Viratra Vankal Mata Temple

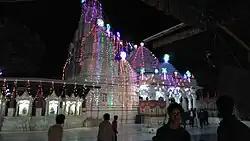
Viratra Mata temple

Viratra Vankal Mata Temple a 900-year-old temple of Mother goddess Vankal situated on a hilltop called Viratra, located in Barmer of Rajasthan.